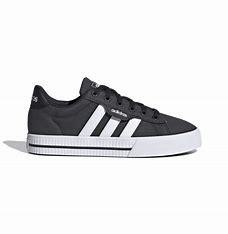
Brand: Adidas
Model: Daily 3